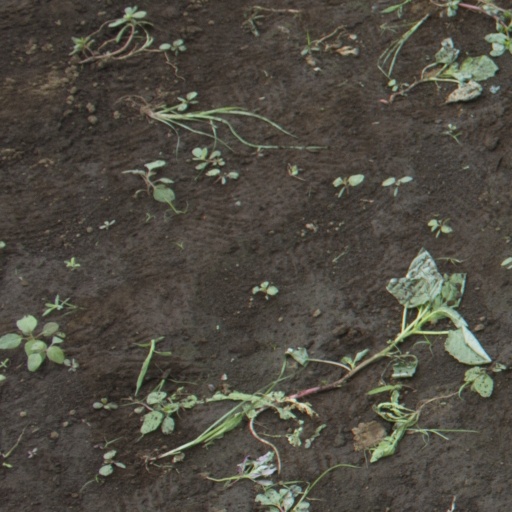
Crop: soybean